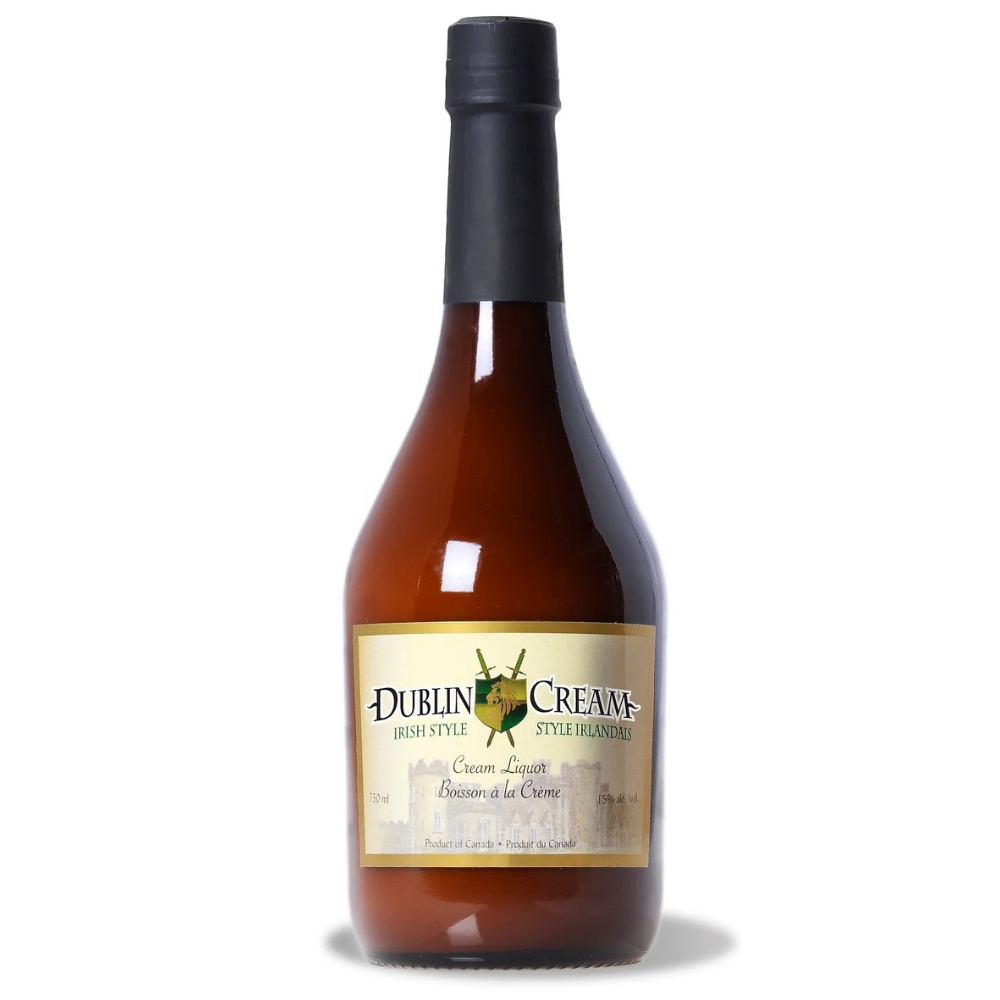
DUBLIN CREAM
Category: Food, Beverages & Tobacco > Food Items > Dairy Products > Cream